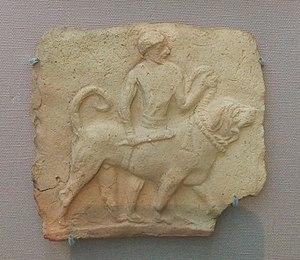
Plaque en terre cuite représentant un homme conduisant un chien en laisse. Borsippa, période paléo-babylonienne. ME 91911.
Le Proche-Orient ancien offre un intérêt particulier pour l'étude du monde animal et de ses interactions avec l'espèce humaine, dans la mesure où c'est dans cet espace qu'apparaissent, à partir du IXᵉ millénaire av. J.‑C., les premiers cas de domestication d'animaux, et les premiers textes relatifs aux rapports entre hommes et animaux, qui portent un éclairage plus profond sur des relations déjà documentées pour les périodes postérieures par des restes archéozoologiques, artefacts et représentations figurées. Ce sont ces diverses sources qui permettent d'étudier ce sujet, profondément renouvelé depuis plusieurs années par diverses recherches sur les relations hommes/animaux.